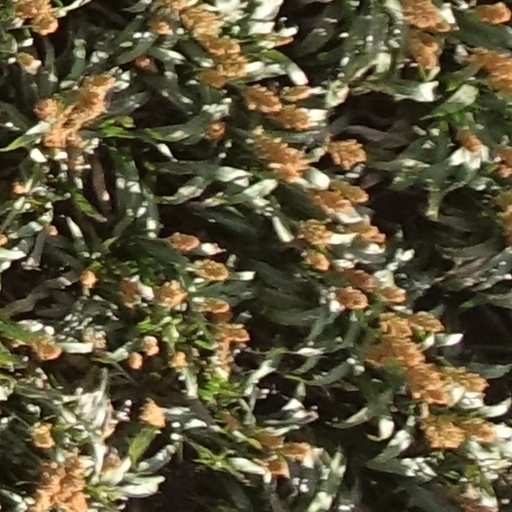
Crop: sorghum